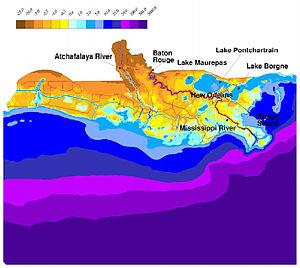
Le delta du Mississippi forme l'embouchure du fleuve Mississippi dans l'État de Louisiane dans le Sud des États-Unis. Ce delta est formé par les alluvions déposées par le fleuve alors qu'il se jette dans les eaux du golfe du Mexique. Il continue d'avancer vers le sud et est « l’un des plus changeants au monde, parce que l’un des plus jeunes ». Le delta du Mississippi constitue un riche écosystème menacé par les activités humaines. Il s'agit du 2ème plus grand delta au monde après celui du Gange. Il couvre une superficie de 75 000 km², sur laquelle vivent quelque 2,2 millions d’habitants, la plupart vivant dans l’agglomération de La Nouvelle-Orléans. Pourtant, comparé à d’autres deltas, la densité de la région est relativement faible.